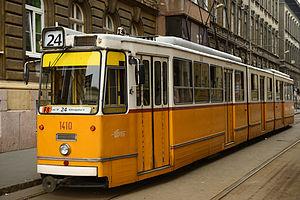
Le tramway de Budapest est le réseau de tramway de la ville de Budapest, en Hongrie. Inauguré en 1866, c'est l'un des réseaux de tramway les plus longs au monde. Il comporte 31 lignes normales, une ligne de train à crémaillère ainsi que deux lignes non-régulières. Il est exploité par la régie publique Budapesti Közlekedési Zrt.